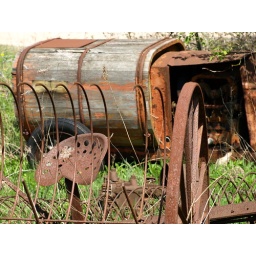
Kind of an interesting amalgam of old rusty farm equipment...just sitting in the middle of a field...fenced off like CSI...